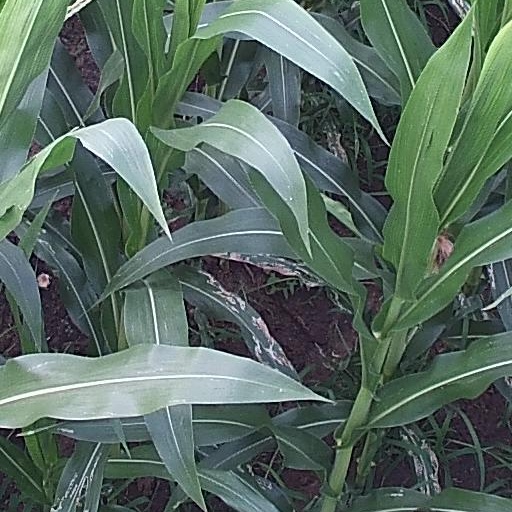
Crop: maize; corn